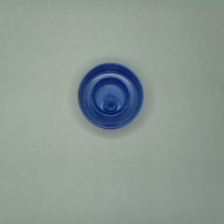
Color: blue
Cap type: flip-top cap